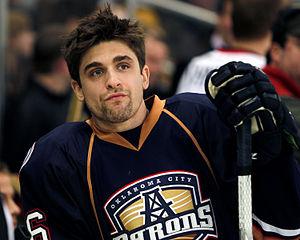
Mark Arcobello est un joueur professionnel américain de hockey sur glace. Il évolue au poste d'attaquant.